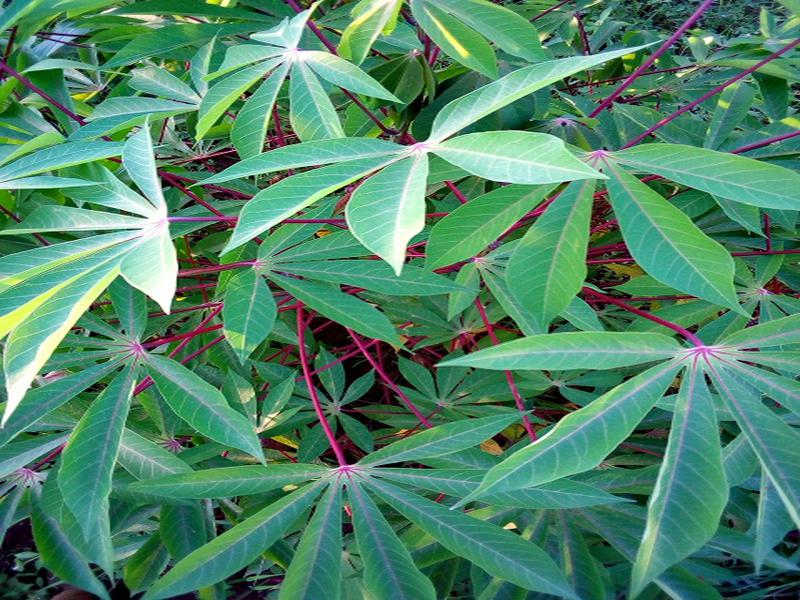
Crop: cassava
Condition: healthy